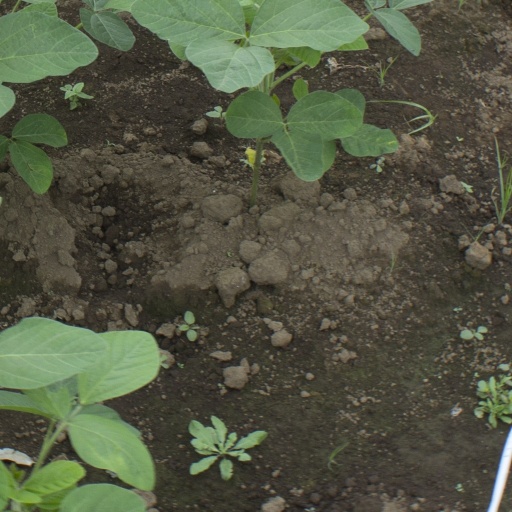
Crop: soybean